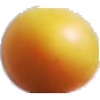
Label: cherry_wax_yellow